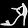
Label: Sandal